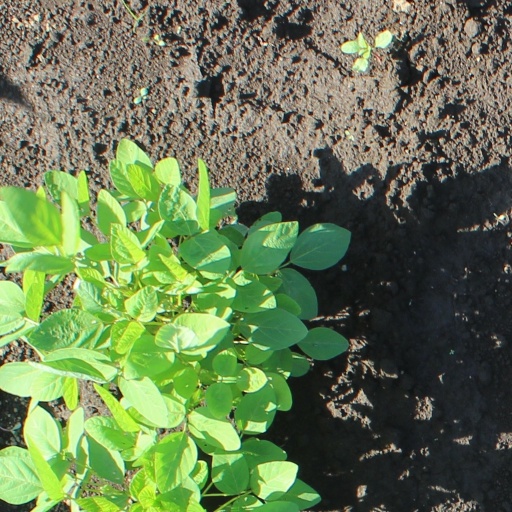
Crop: soybean